Octavia Hill

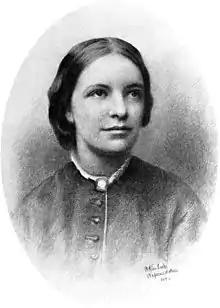
Hill in 1881

Despite her opposition to interference by national or local government in the provision of housing, Hill had to cope with the newly created London County Council and the involvement of the council and other local authorities in providing housing for the poor. In 1884 a Royal commission on the housing of the working classes was set up, but the prime minister, W.E. Gladstone, and his ministerial colleagues vetoed a proposal to include Hill among the members of the commission. The municipal authorities quickly surpassed her in the number of properties under their management.